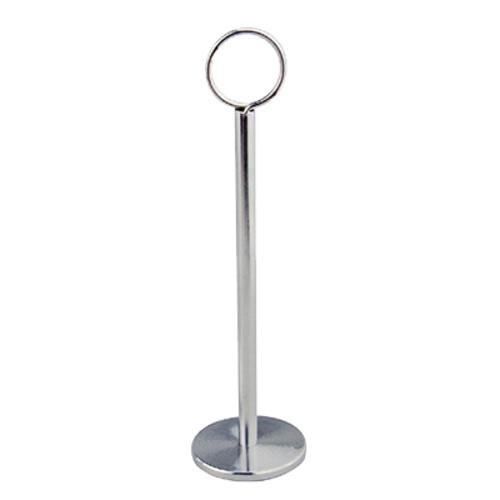
Omcan 80536 Menu Card Holder / Number Stand
Omcan 80536 Table Number Stand - Elevate Your Dining Experience Introducing the Omcan 80536 Table Number Stand, a quintessential addition to any professional dining setting. Designed for seamless integration into commercial kitchens and restaurant environments, this table number stand is a perfect blend of functionality and elegance, ensuring an organized and efficient dining experience. Crafted with precision, the Omcan 80536 stands at an impressive 15 inches in height, providing optimum visibility and accessibility. The stand features a 2-inch diameter ring, ideal for holding table numbers securely in place. Its chrome-plated finish not only adds a touch of sophistication but also ensures long-lasting durability and resistance to tarnishing, making it a reliable choice for high-performance restaurant equipment. Height: 15 inches Diameter Ring: 2 inches Material: Chrome-plated for enhanced durability Design: Sleek and modern, perfect for any dining setting The Omcan 80536 Table Number Stand is more than just a functional tool; it is a stylish addition to your dining tables that enhances the overall aesthetic and operational efficiency of your establishment. Ideal for restaurants, cafés, hotels, and banquet facilities, this stand is an indispensable piece of restaurant equipment that helps streamline service and enhance the dining experience. Whether you're organizing a commercial kitchen or a high-end dining room, the Omcan 80536 Table Number Stand is designed to meet your needs. Its energy-efficient design and high-performance materials ensure it stands up to the demands of busy dining environments, making it an essential component of any professional setting. Invest in the Omcan 80536 Table Number Stand today and experience the perfect combination of style, durability, and functionality. Elevate your dining experience and maintain an organized, efficient service with this exceptional product from Omcan.
Brand: Omcan
Category: Business & Industrial > Hotel & Hospitality > Hospitality Supplies > Underbar Equipment